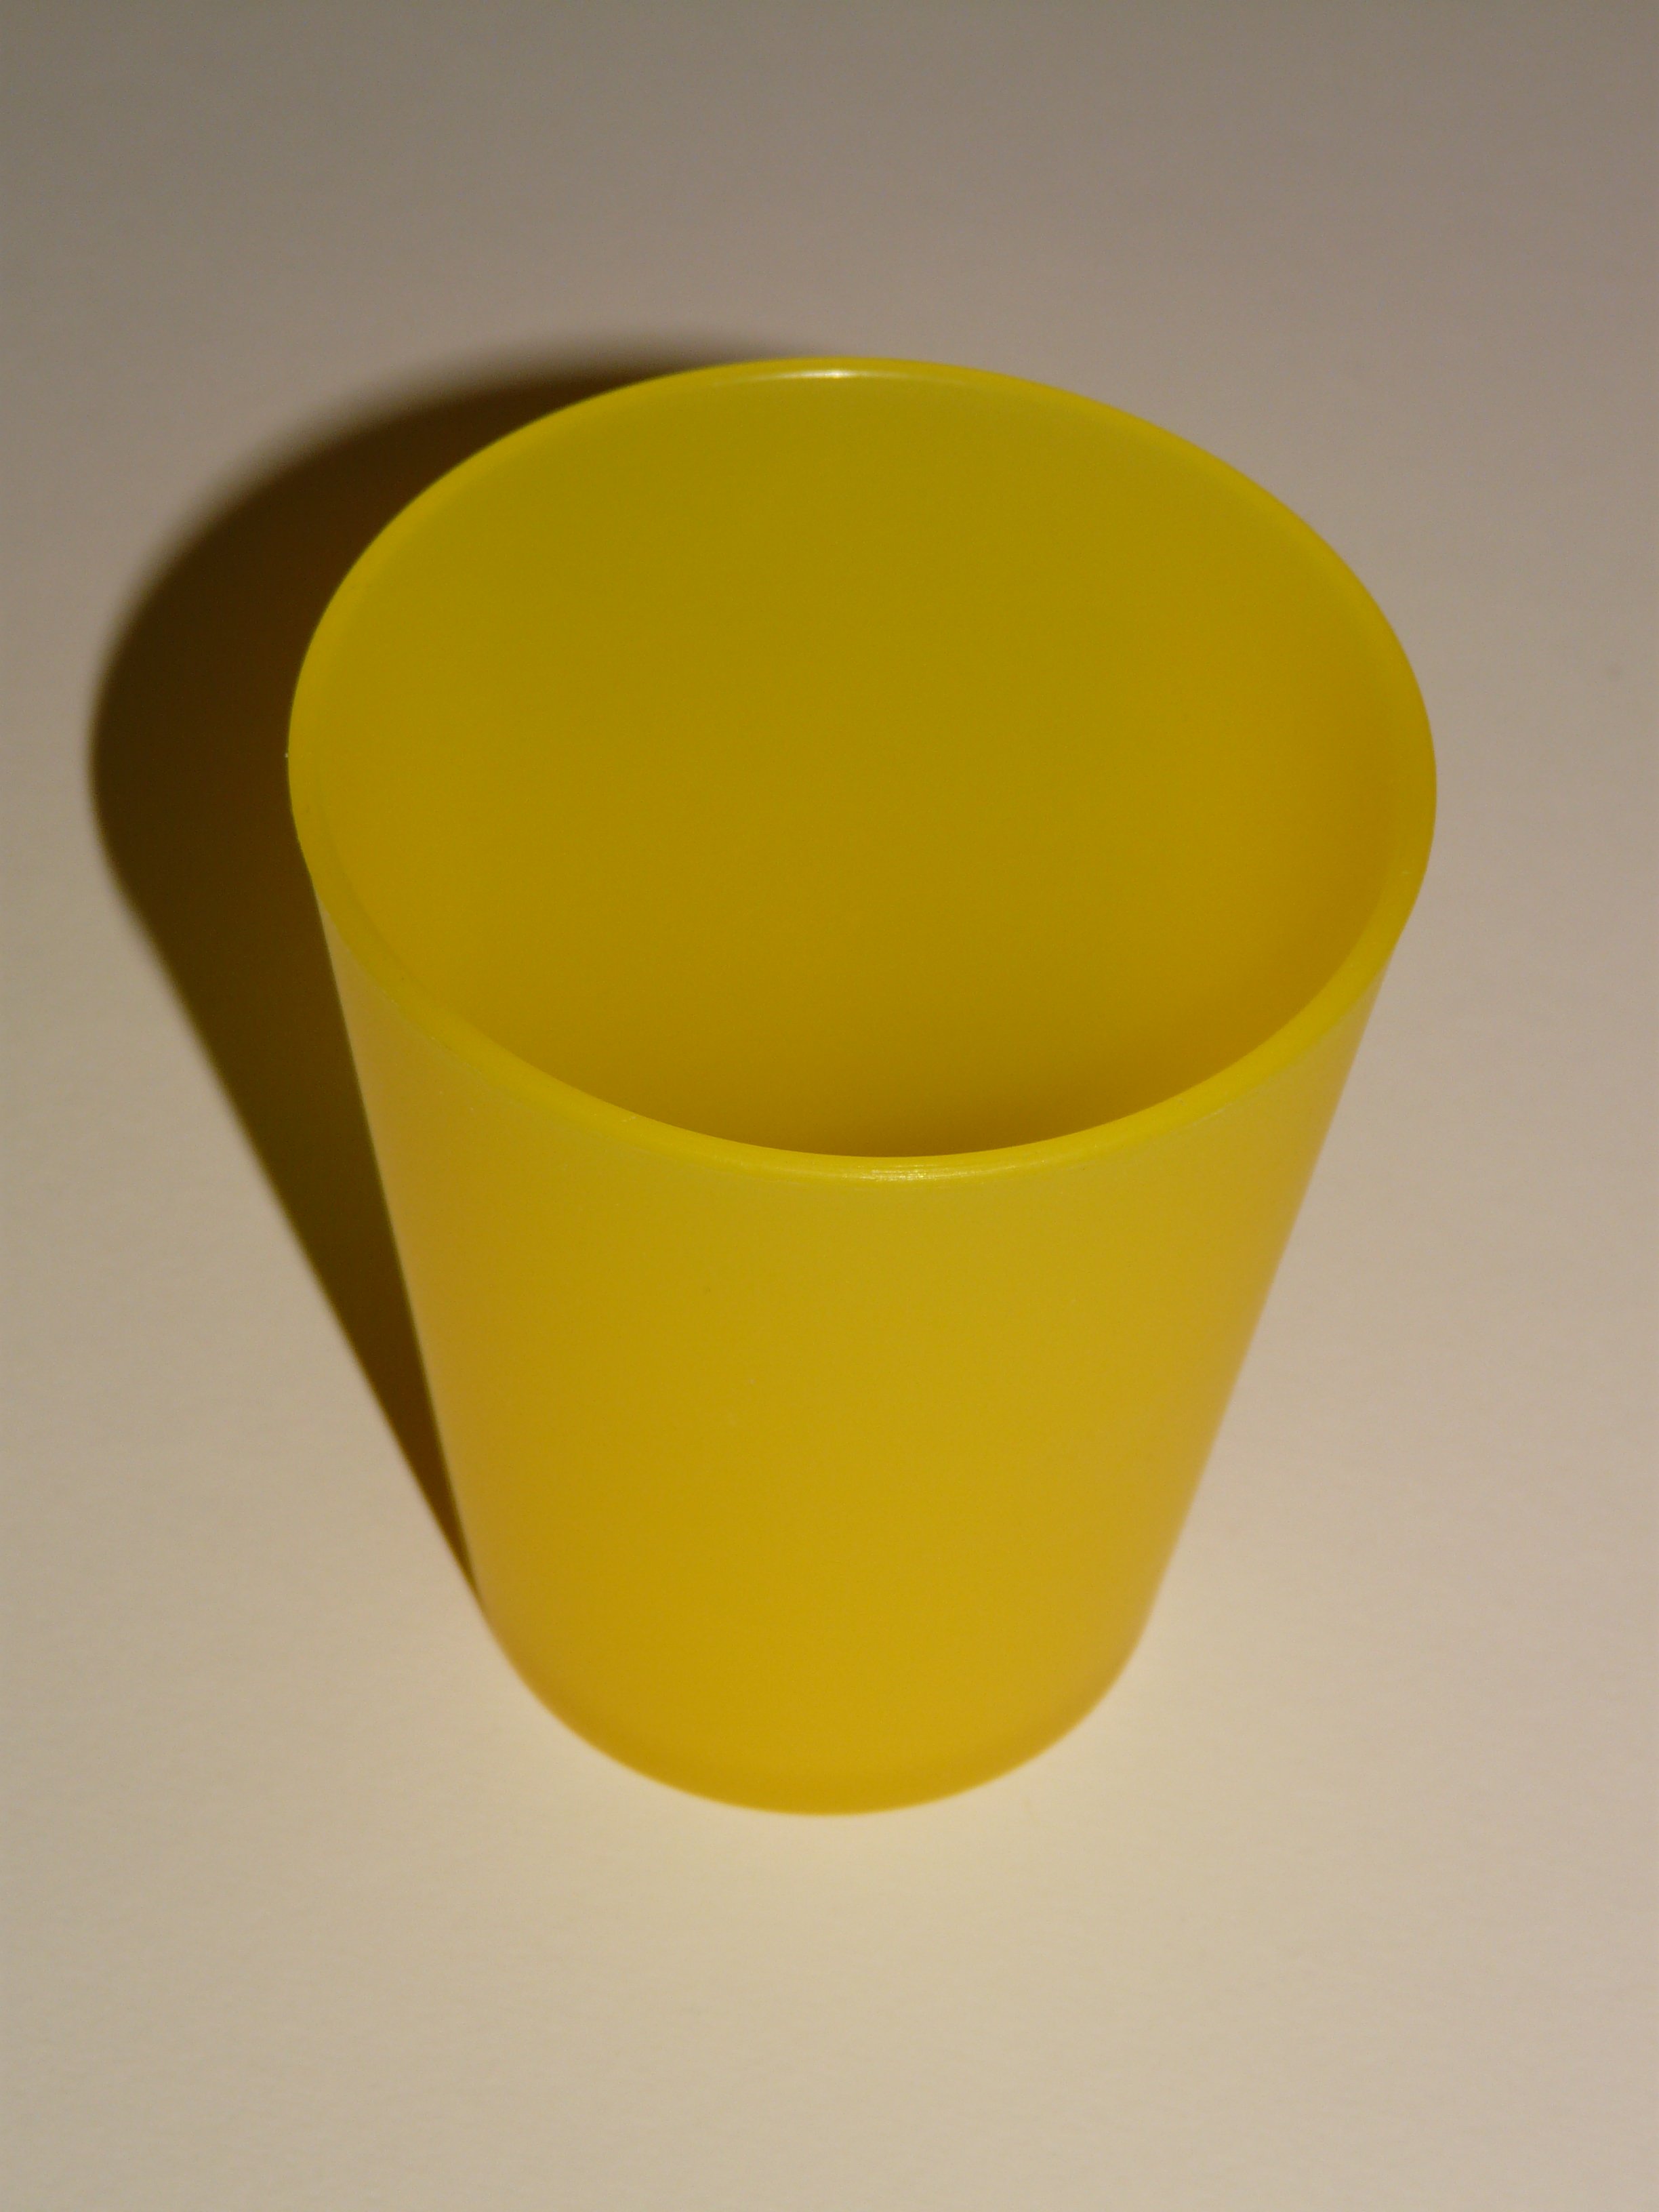
cup, ceramic, drink, yellow, lighting, celebrate, party, flowerpot, shape, dishware